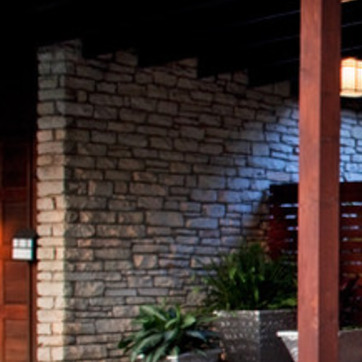
Material: stone